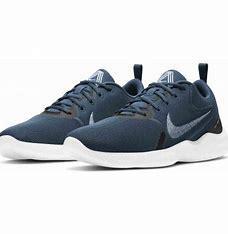
Brand: Nike
Model: Flex Experience Run 10